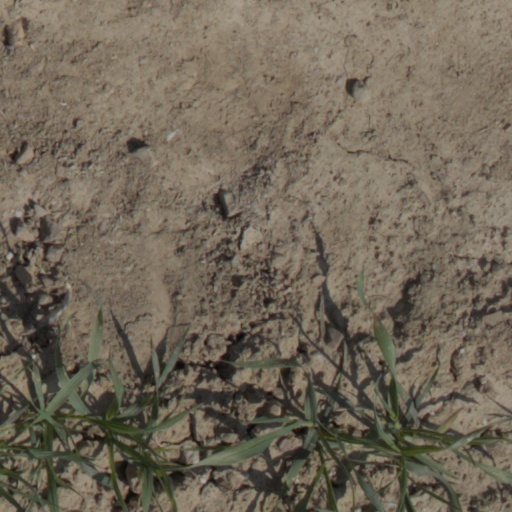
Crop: wheat